Dean of Portsmouth

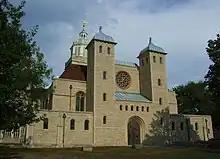
Portsmouth Cathedral

The Dean of Portsmouth is the head ("primus inter pares" – first among equals) and chair of the chapter of canons, the ruling body of Portsmouth Cathedral. The dean and chapter are based at the "Cathedral Church of Saint Thomas of Canterbury" in Portsmouth. Before 2000 the post was designated as a provost, which was then the equivalent of a dean at most English cathedrals. The cathedral is the mother church of the Anglican Diocese of Portsmouth and seat of the Bishop of Portsmouth. The current Dean is the Very Revd Dr Anthony Cane.